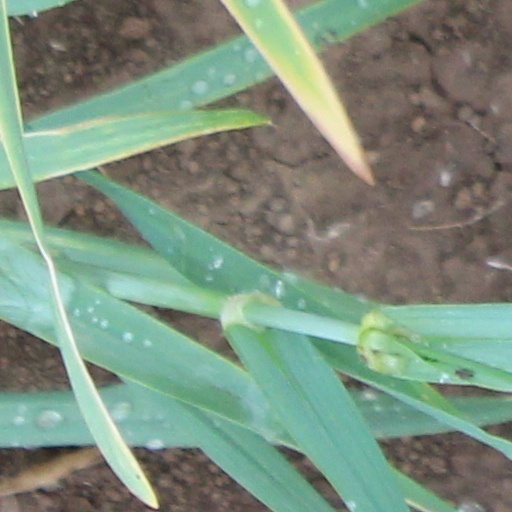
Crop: wheat